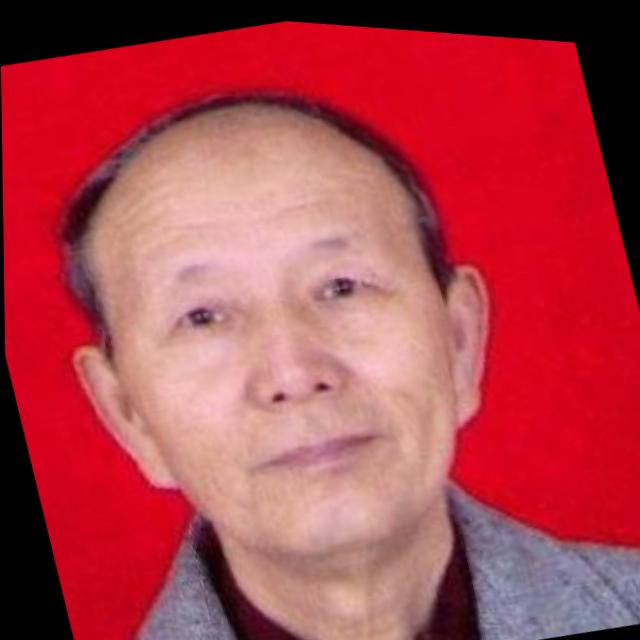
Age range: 65+